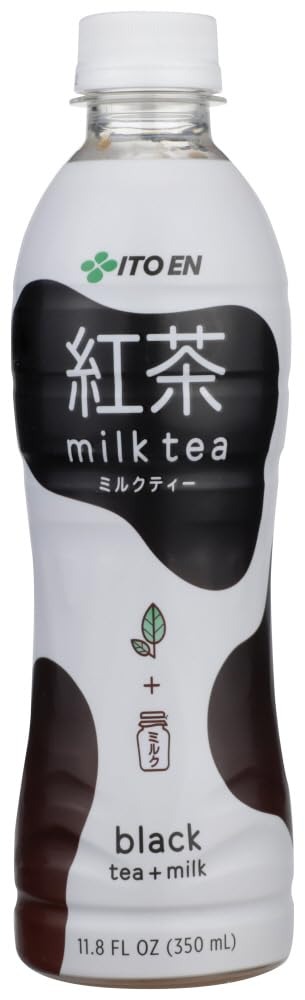
Item Name: Ito En Black Tea + Milk Milk Tea, 11.8 Fl Oz (Pack of 12)
Value: 141.6
Unit: Fl Oz

Price: 42.82